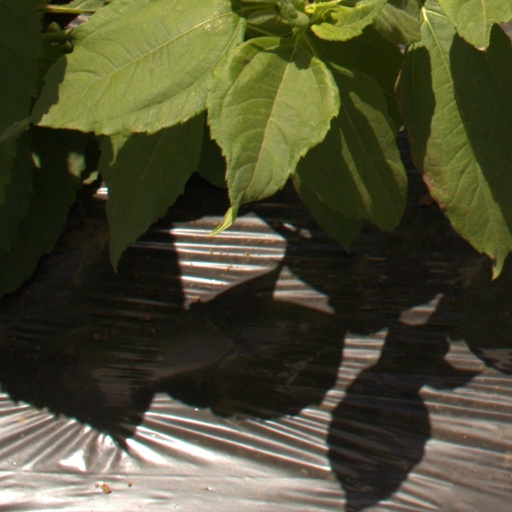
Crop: Jerusalem artichoke